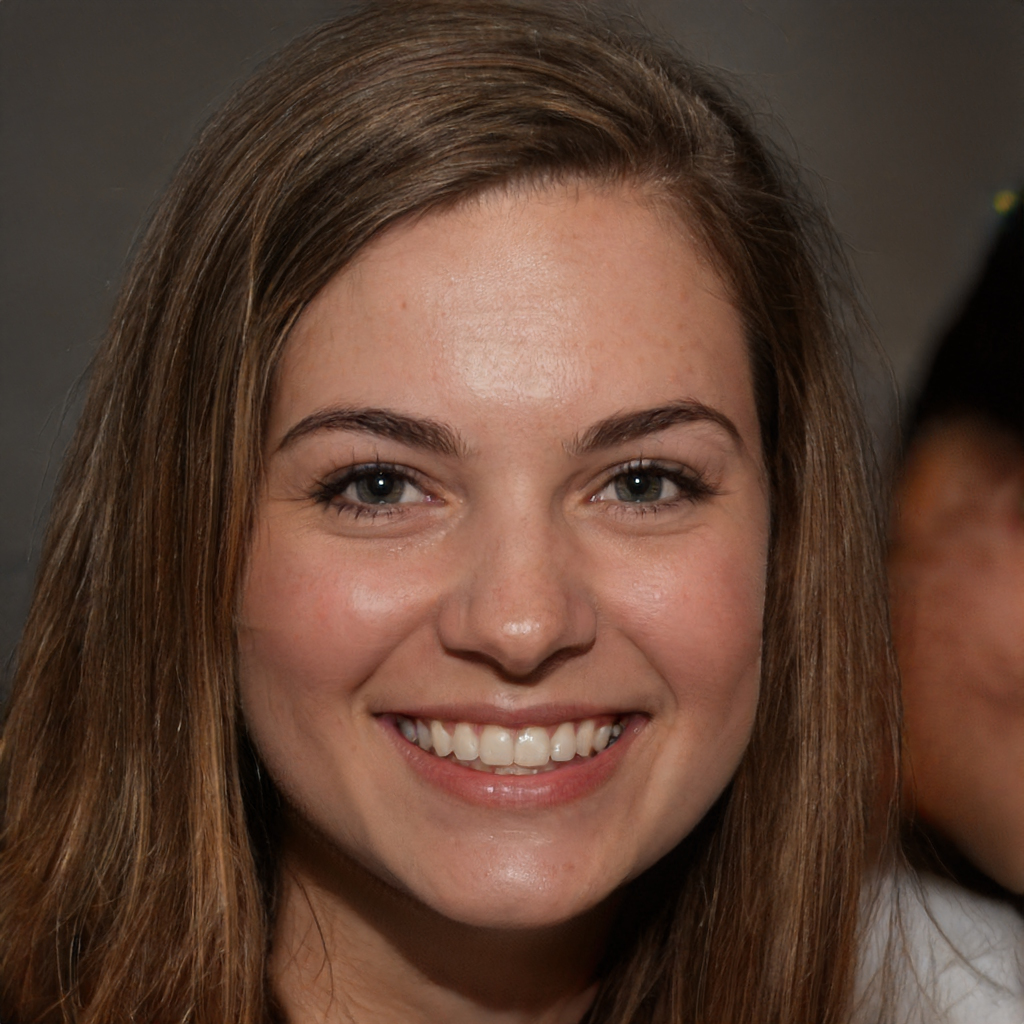
Label: Colored